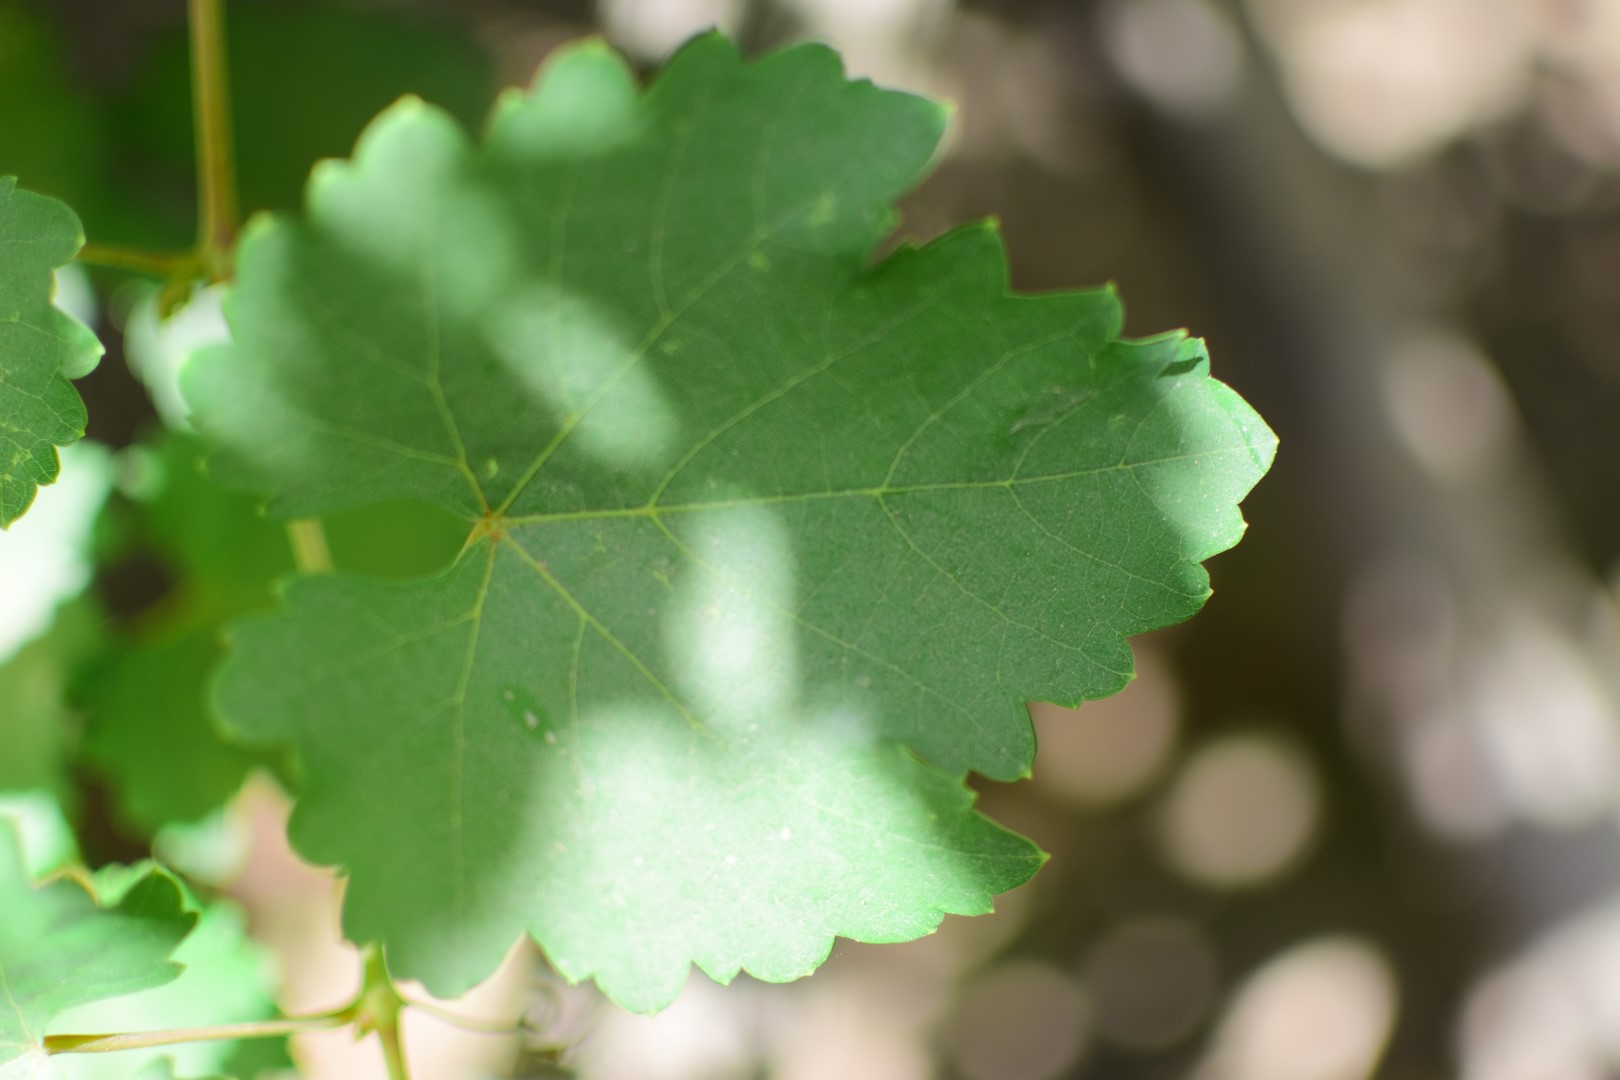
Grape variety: Frinsi